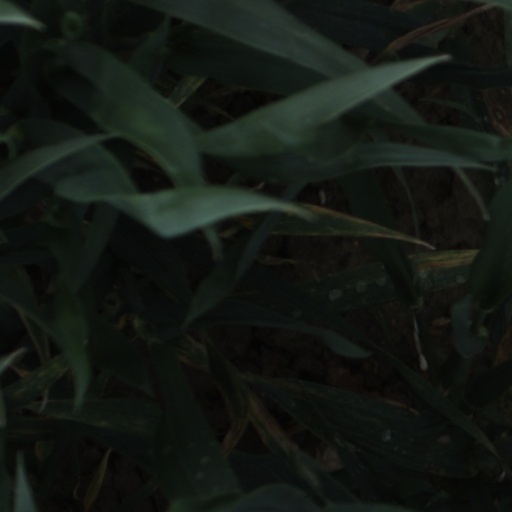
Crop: wheat